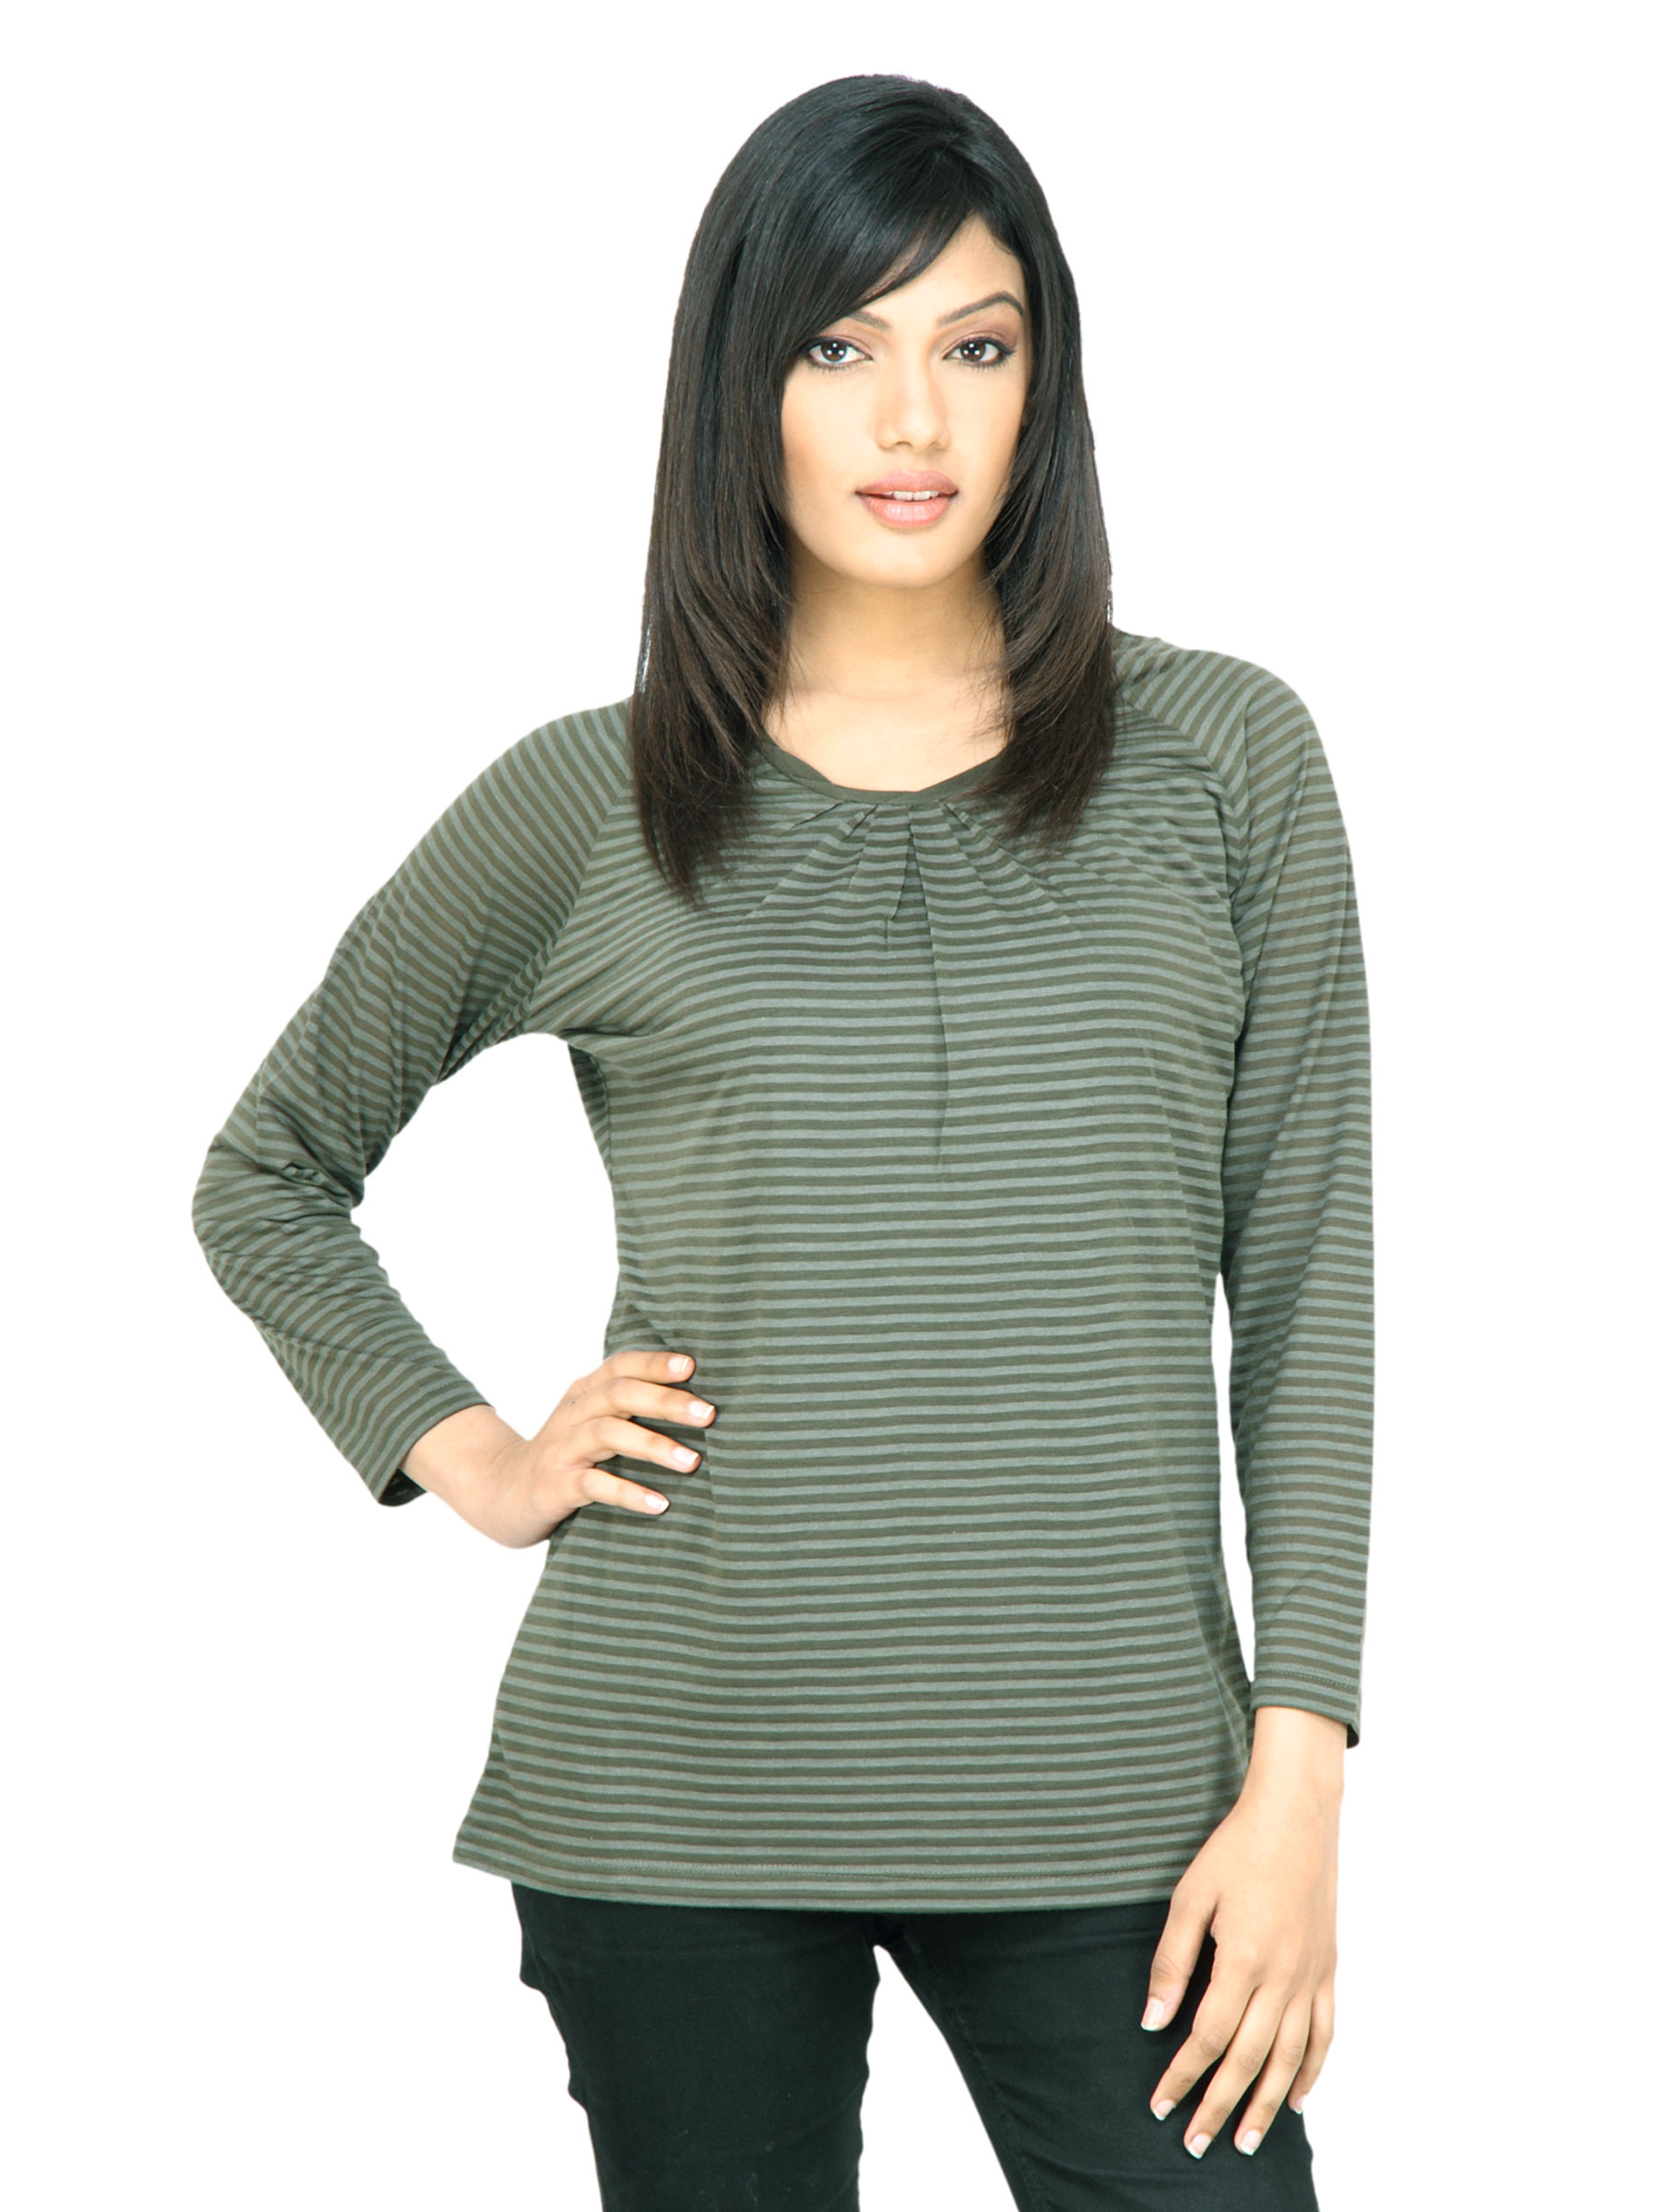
United Colors of Benetton Women Striped Olive Top
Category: Apparel / Topwear / Tops
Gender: Women
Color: Olive
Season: Summer 2011
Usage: Casual